Man on the Moon: The End of Day

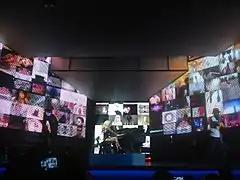
Cudi (right) performing with Gaga (center) on her The Monster Ball Tour in November 2009.

Initially Cudi stated that he would "lay low until his album drops to avoid unnecessary hype." Despite this statement, he went on a tour with rapper Asher Roth between July and August 2009. He performed all of the album's singles at Maryland's The Ulalume Music Festival in October 2009. In 2009, the rapper also toured with singer Lady Gaga as an opening act during the first leg of her The Monster Ball Tour in North America, where he performed the track "Make Her Say". Less than a month later, and after an altercation with an audience member in Vancouver, it was announced that due to time conflicts, Cudi chose to leave the tour. An official statement from him read, "Kid Cudi has decided to take an early leave of absence from Lady Gaga's Monster Ball tour, in order to balance his schedule surrounding the recording of his next album and acting commitments. Cudi does not want to disappoint his fans and will move forward with his individual show dates in December and throughout the month of January." However, in "Complex"s October / November issue the rapper claimed that he was kicked off of the tour, commenting "she's going to kick me off the tour because she didn't want that type of negative energy at her shows? Word? I never did nothing to that girl".